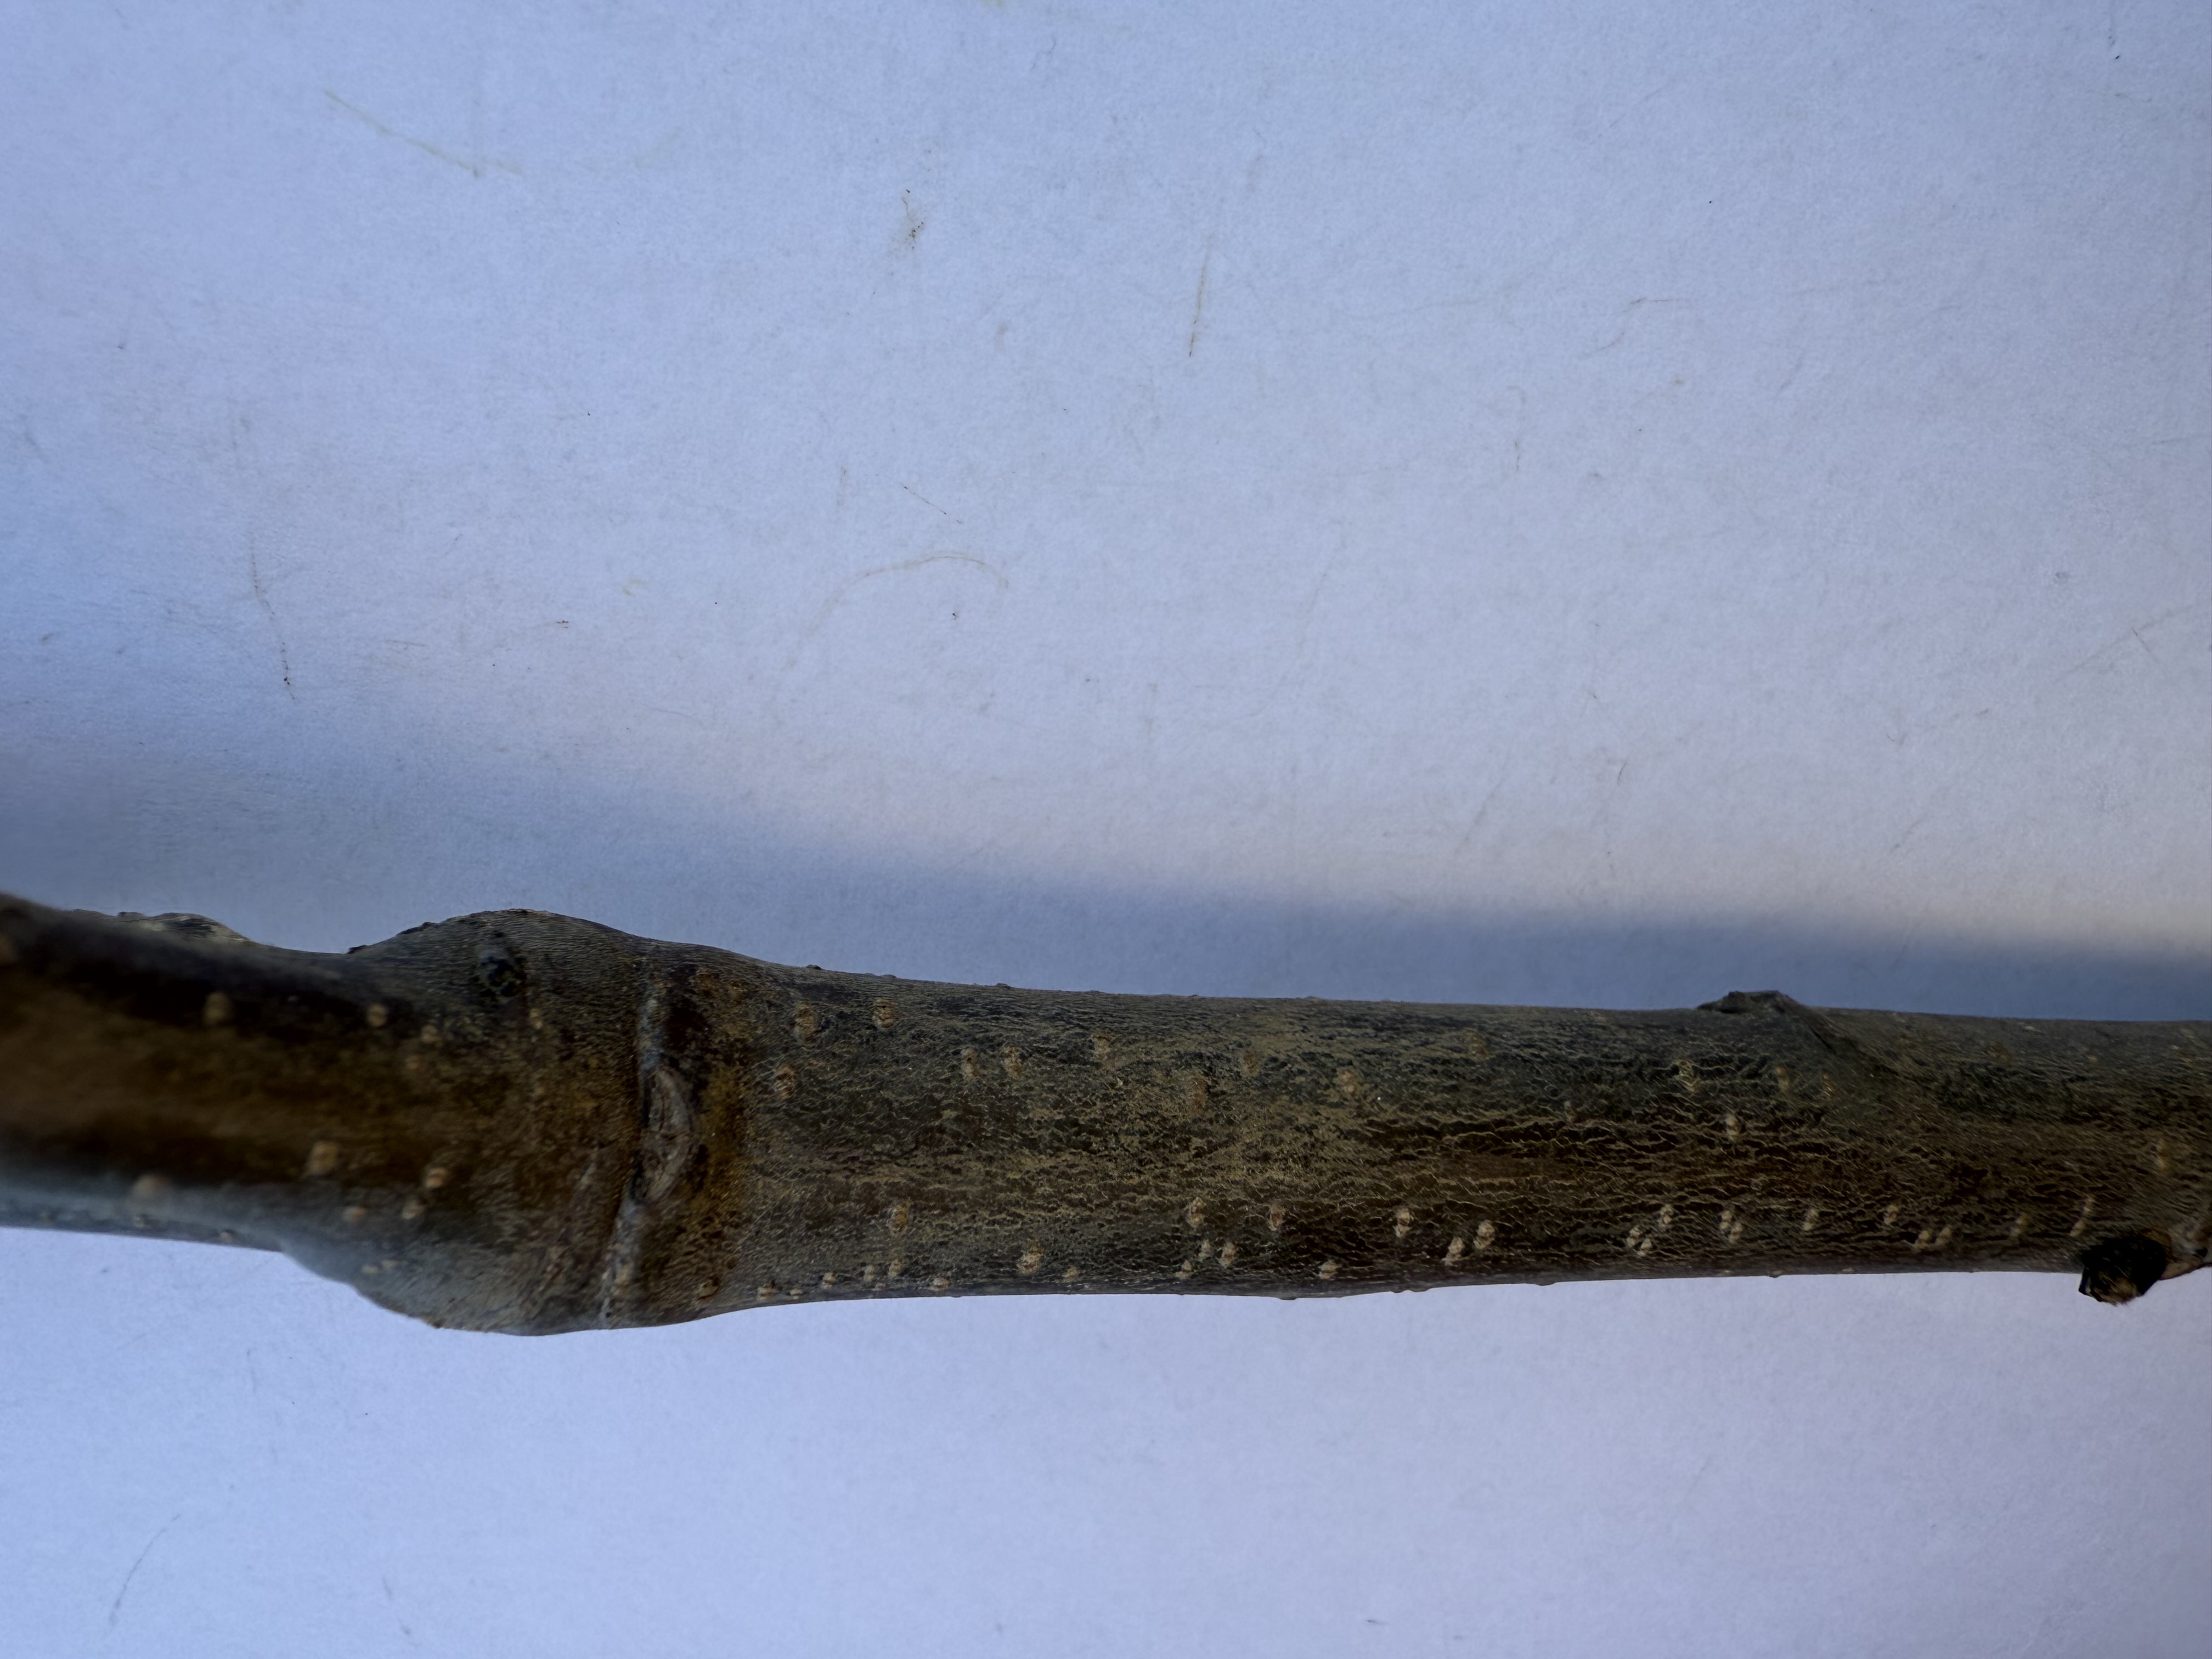
Variety: Chestnut